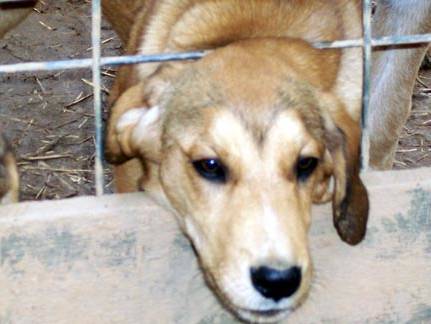
Label: dog